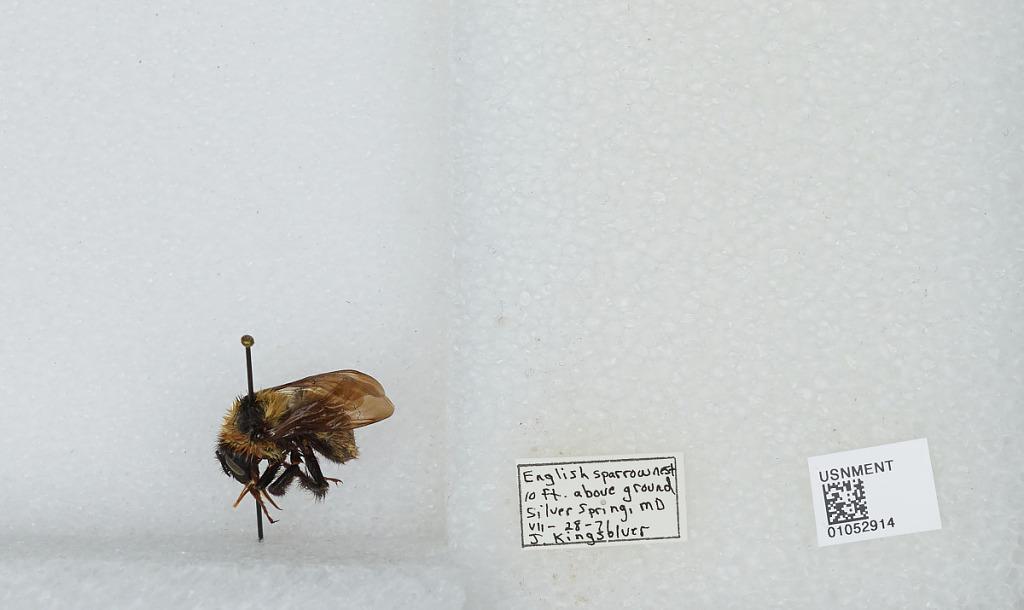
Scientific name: Bombus sp.
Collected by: J. Kingsolver
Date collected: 1971-7-28
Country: United States
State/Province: Maryland
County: Montgomery
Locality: Silver Spring
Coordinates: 39.0042, -77.0189